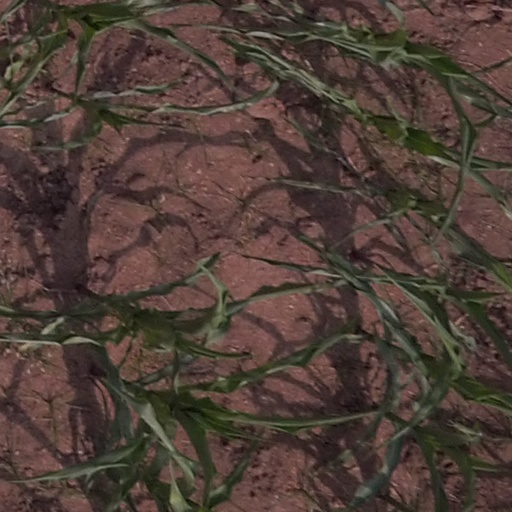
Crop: maize; corn